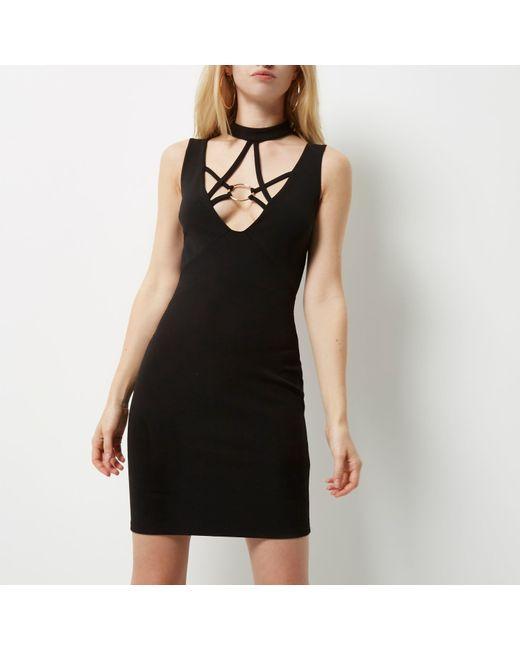
Party Wear knielanges schwarzes Kleid für Damen